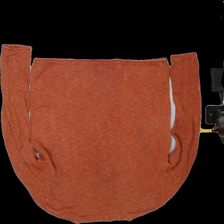
View: back
Type: Sweater
Category: ladys
Brand: Selected homme/femme
Colors: Orange
Material: 100% cotton
Cut: C-collar
Size: S
Season: Autumn
Trend: No trend
Stains: No
Price range: 50-100
Recommended usage: Reuse